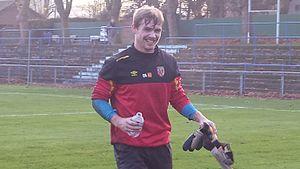
Jérémy Vachoux, gardien de la réserve du RC Lens, avant la rencontre Lens B - Quevilly, au Stade François Blin d'Avion, comptant pour la douzième journée de CFA Groupe A (Quatrième division française) de football.
La saison 2014-2015 du Chamois niortais football club est la vingt-septième de l'histoire du club à l'échelle professionnelle et la troisième consécutive en Ligue 2 depuis son retour en 2012.